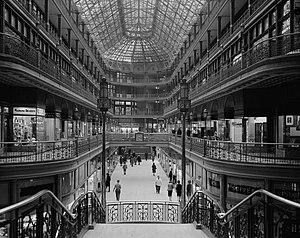
Un centre commercial, parfois désigné, notamment au Canada francophone, par l'anglicisme centre d'achat, est un bâtiment qui comprend, sous un même toit, un ensemble de commerces de détail logés dans des galeries couvertes qui abritent les clients des intempéries.